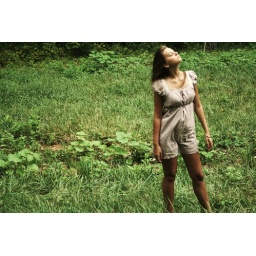
girl in field